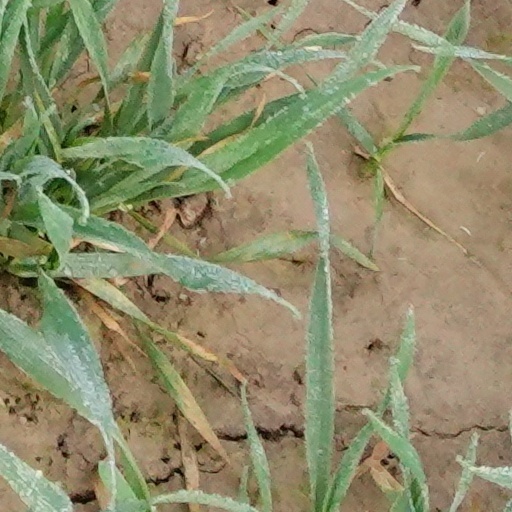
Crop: wheat